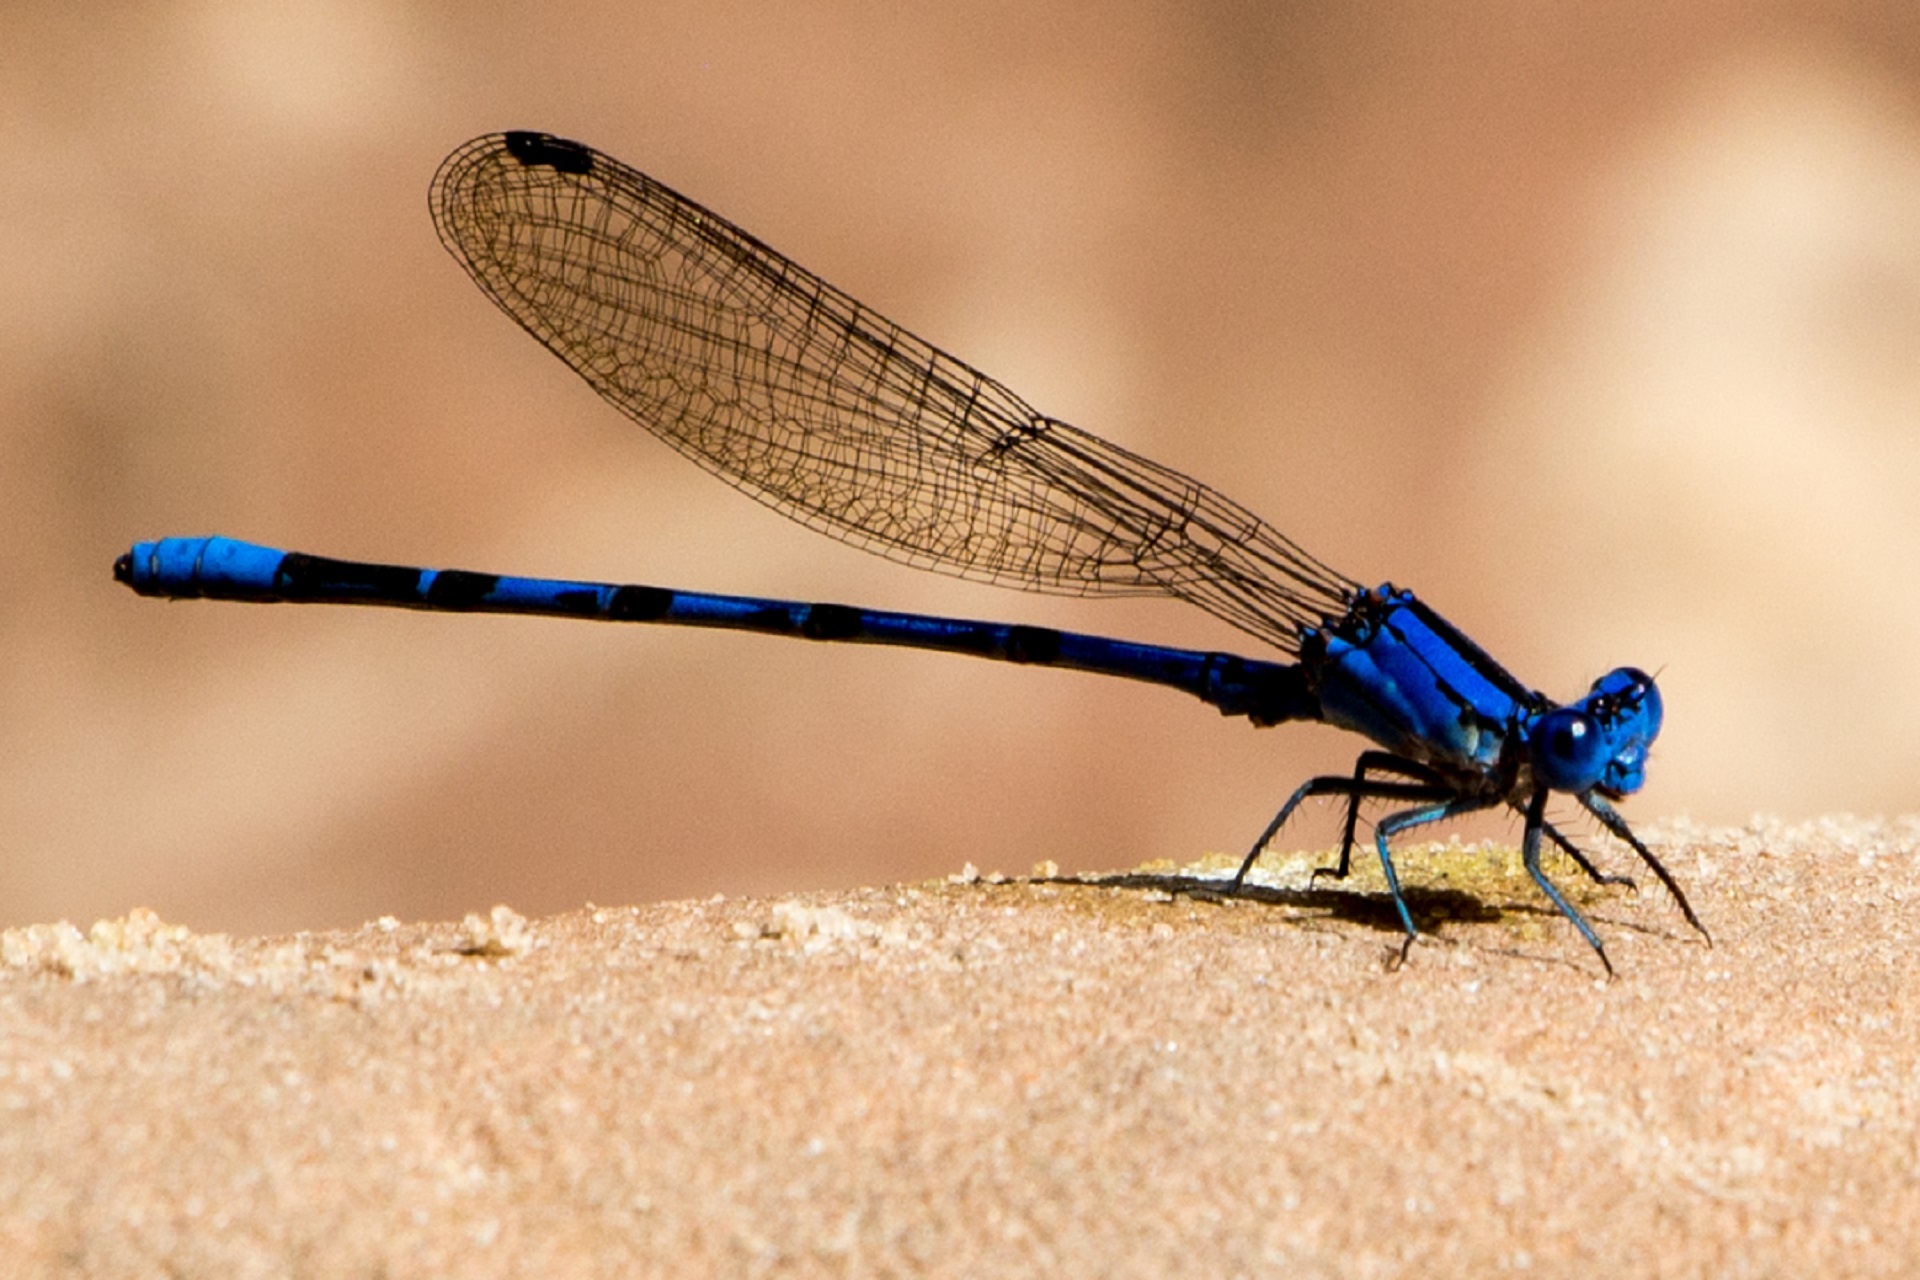
nature, wing, wildlife, portrait, insect, macro, fauna, invertebrate, close up, wings, dragonfly, resting, damselfly, fragile, perched, macro photography, arthropod, dragonflies and damseflies